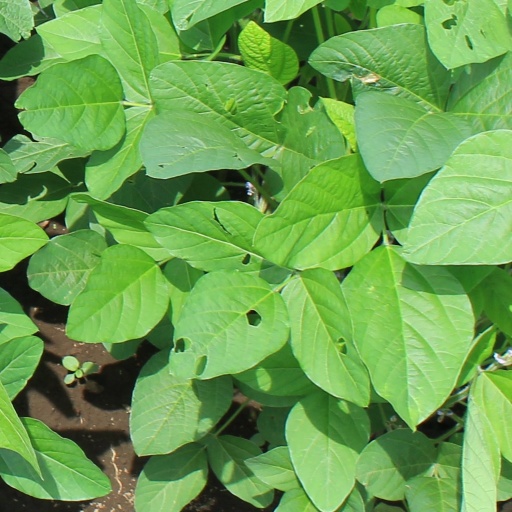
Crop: soybean